Jean de Coras

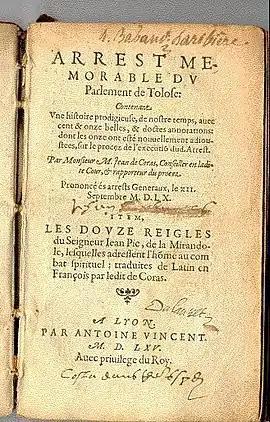
Coras' "Arrest Memorable" of the trial of Martin Guerre.

Born in Réalmont as the son of a notary, he studied law in Toulouse, Cahors, Orléans and perhaps also in other cities, under teachers such as Franciscus Curtis junior and Marianus Socinus junior. After his 1535 promotion in Padua by Filippo Decio, he taught law at the University of Toulouse starting in 1536, in Valence (1545) and in Ferrara (1550), where he became one of the most popular professors of the time.